Red Auerbach

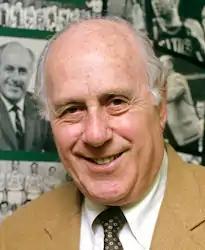
Red Auerbach in front of a collage created by his brother, Zang Auerbach

Arnold Jacob "Red" Auerbach (September 20, 1917 – October 28, 2006) was an American professional basketball coach and executive. As head coach, he led the Boston Celtics to eight consecutive NBA championships between 1959 to 1966. On retiring in 1966, he held an NBA coaching record of 938 wins. He served as general manager of the Celtics from 1966 to 1984, and later as President and Vice-Chairman of the Board. He won a combined 16 NBA titles in his 29 years with the Celtics, making him one of the most successful team officials in the history of North American professional sports. He served as president of the Celtics until his death in 2006 at the age of 89.